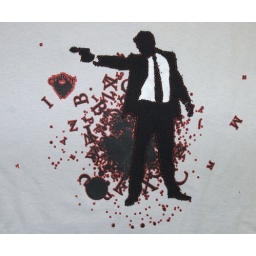
Red and black screen print. The guy in the suit is 2 color t-shirt with a bean stitch.